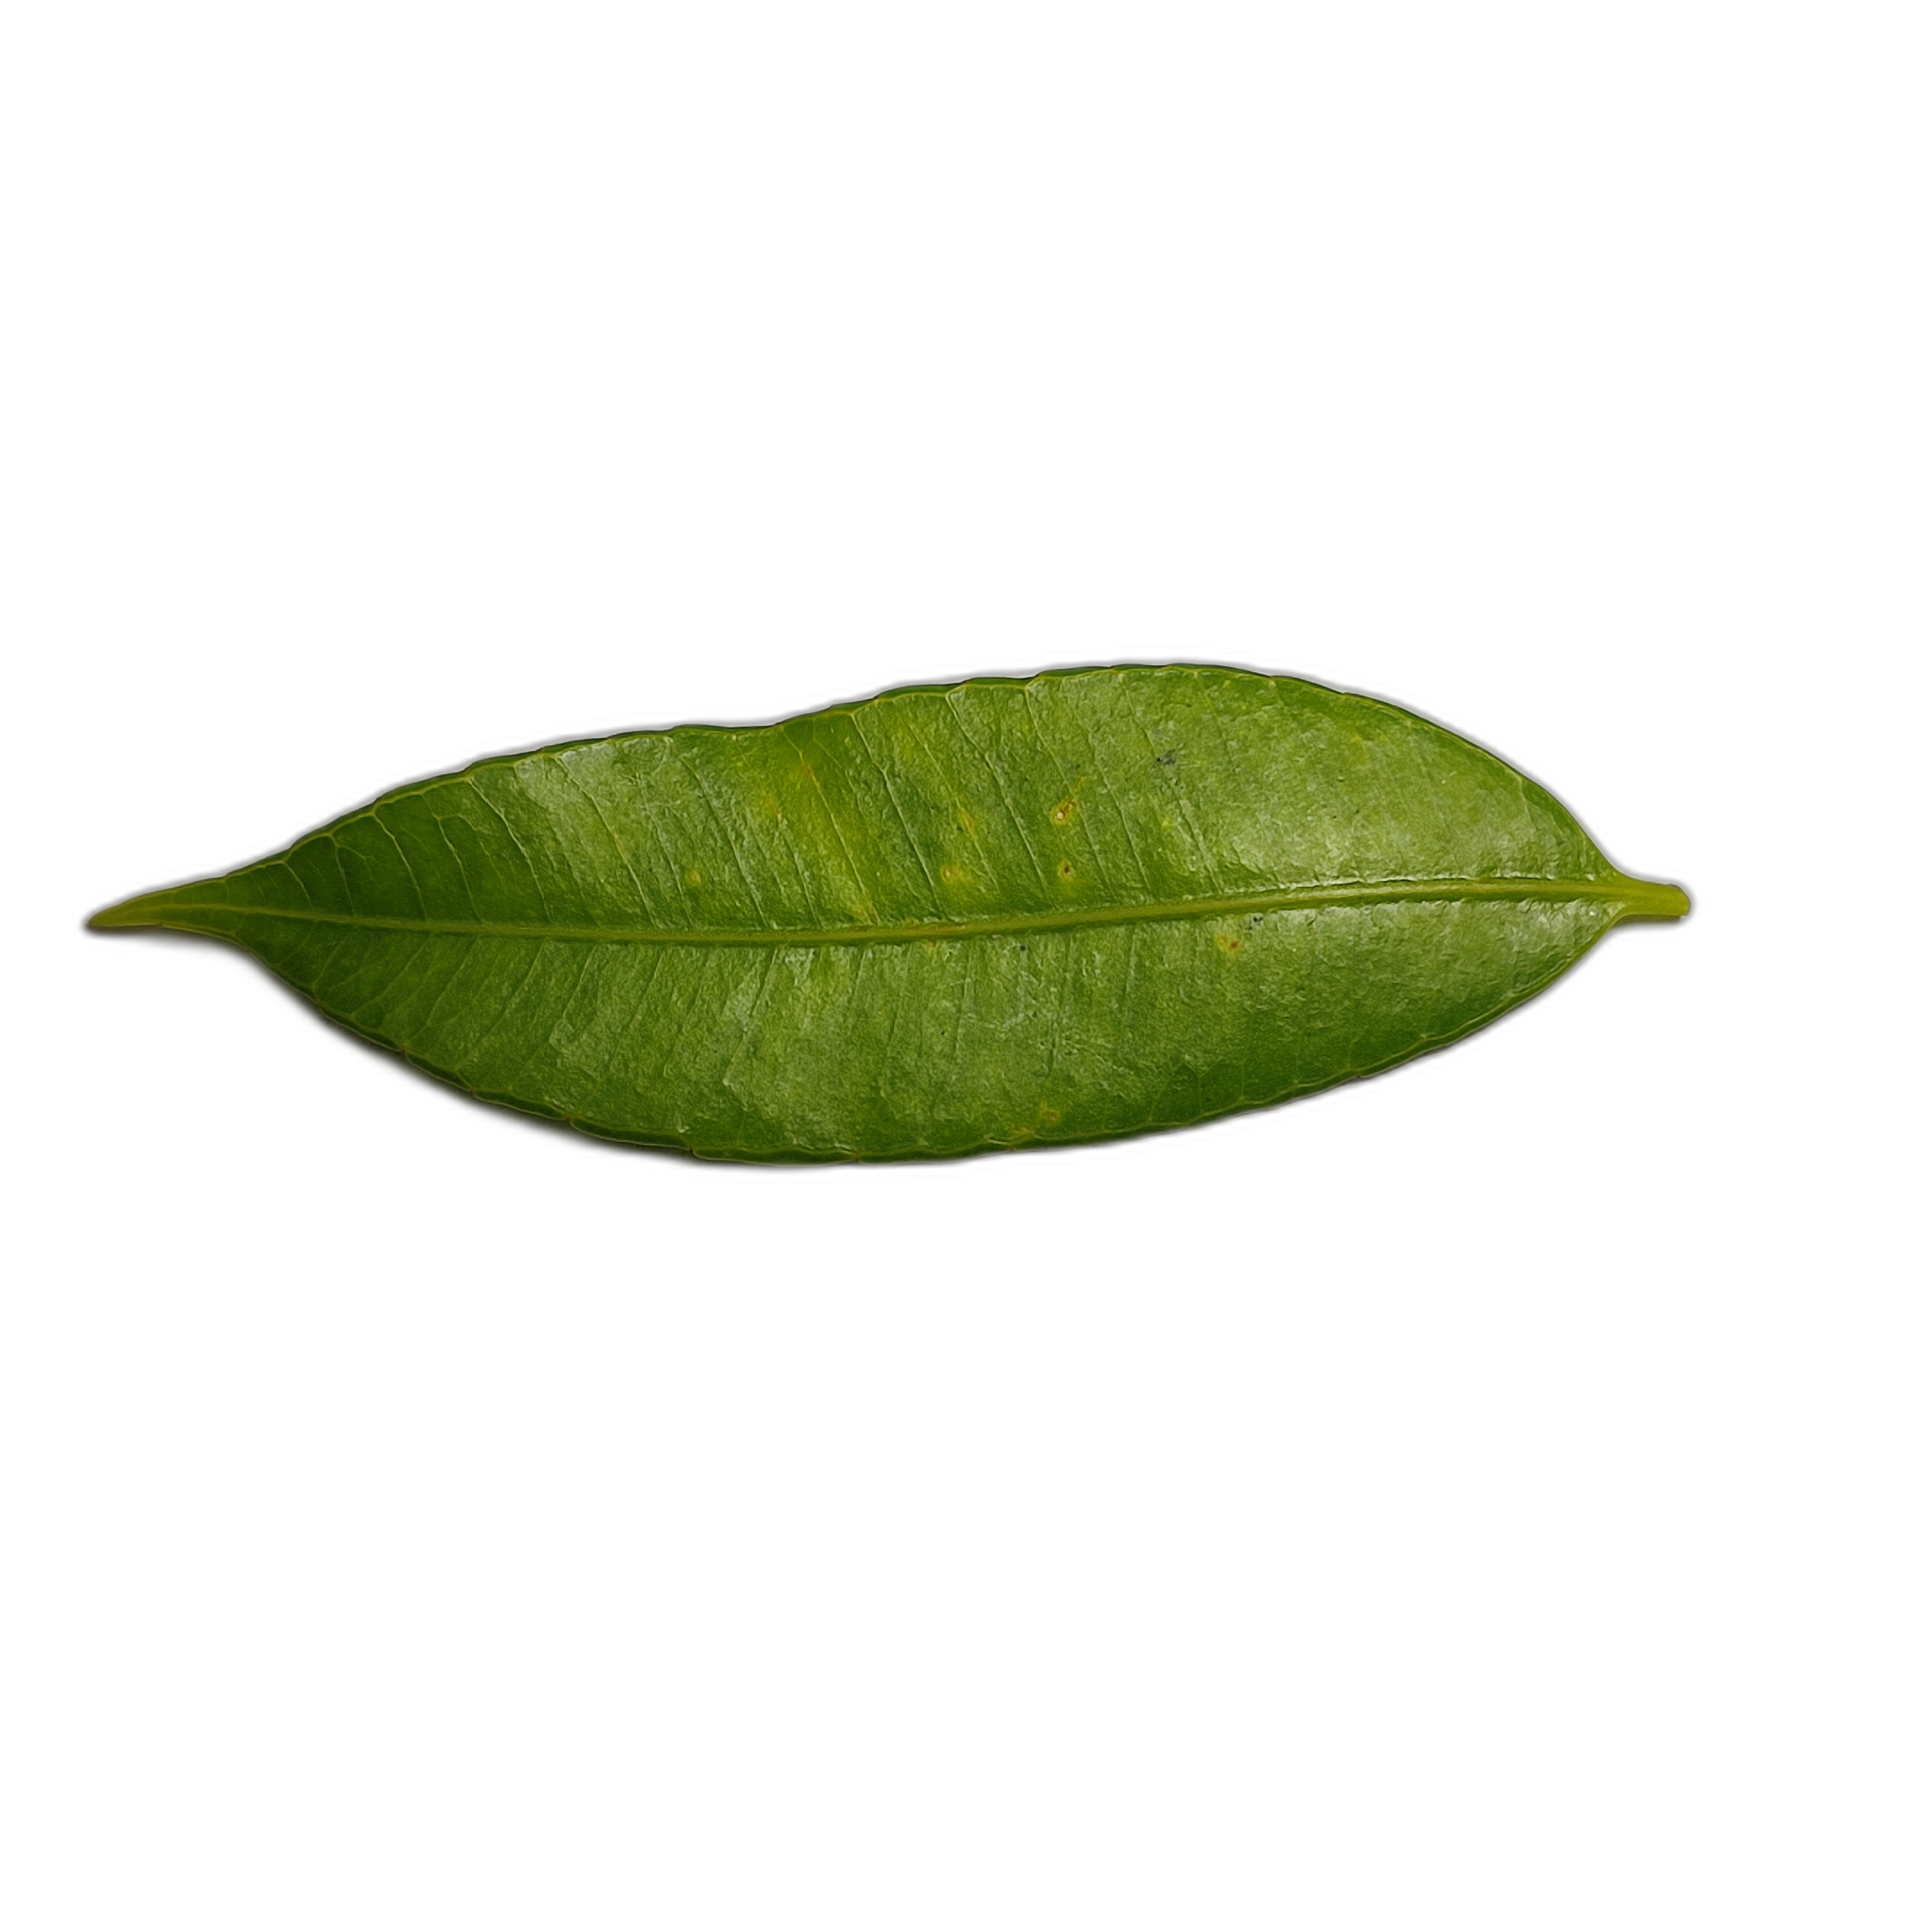
Label: healthy